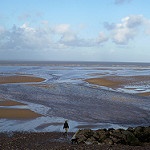
Label: sea